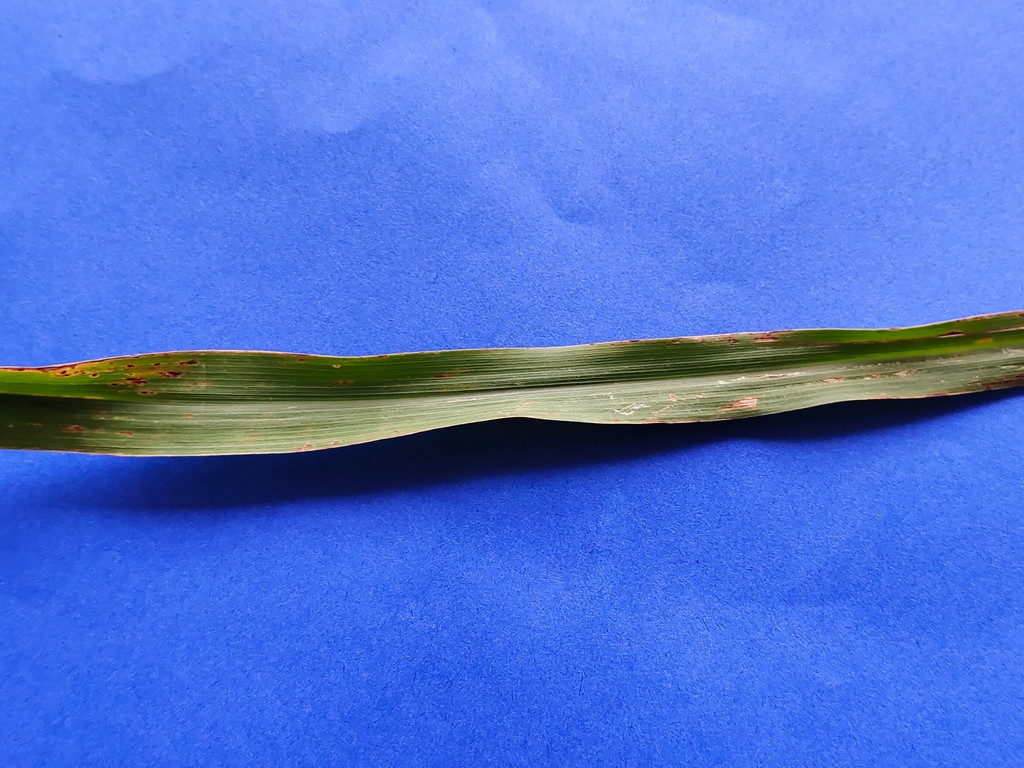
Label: Unhealthy